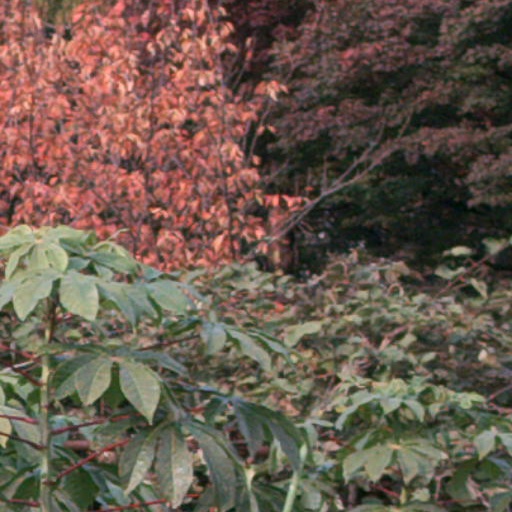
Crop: cassava